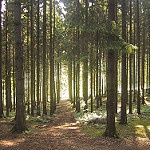
Scene: Outdoor